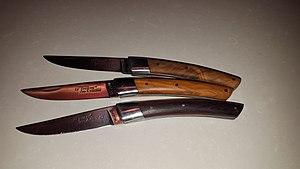
Couteau Le Thiers
Thiers est une commune française, située dans le département du Puy-de-Dôme en région Auvergne-Rhône-Alpes adhérente du parc naturel régional Livradois-Forez. Elle est l'une des quatre sous-préfectures du département avec Ambert, Issoire et Riom. Les habitants sont appelés les Thiernois, voire également les bitords.